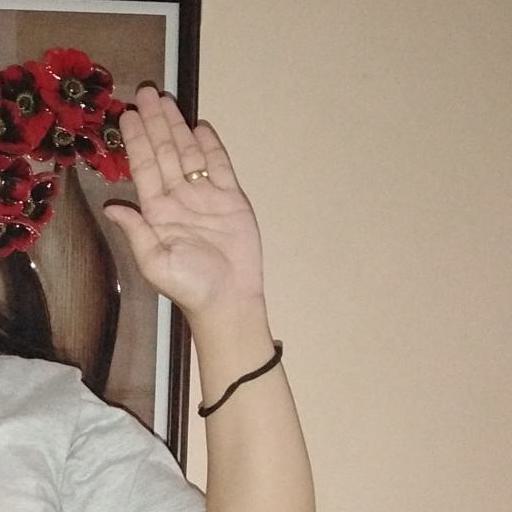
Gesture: stop